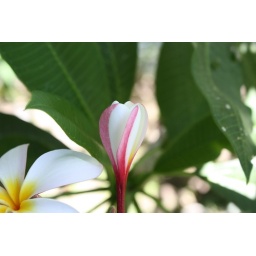
These grow around the house and keep the tortoise in the shade.